Spring, Texas

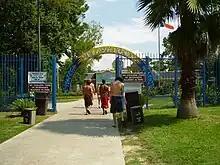
Six Flags Hurricane Harbor SplashTown

Harris County Precinct 4 operates parks in the Spring CDP. Southwell Park, a facility located at 27419 Nelson Street, includes the B.F. Clark Community Building, a picnic pavilion with tables and a barbecue pit, one lighted basketball pavilion, barbecue grills, toilets, and two playgrounds: one for children aged 2 through 5 and one for those aged 5 through 12. Bayer Park, a facility at 24811 West Hardy Road, includes four lighted softball fields, seven lighted baseball fields, and toilets. Pundt Park is a park at 4129 Spring Creek Drive that was being developed as of 2008. The park was to have a canoe launch, a pavilion facility with a meeting room and toilets, a playground facility, picnic areas, and a trail system connecting Bayer Park to the Spring Creek Greenway. Precinct 4 also operates the Mercer Arboretum and Botanic Gardens, south of and adjacent to the Spring CDP at 22306 Aldine Westfield Road. The facility includes the Baldwin Boettcher Branch Library, an endangered species garden with a beaver pond, a canoe launch, picnic areas, a playground for children aged 6 through 12, a tea house, a trail, and a visitor center.